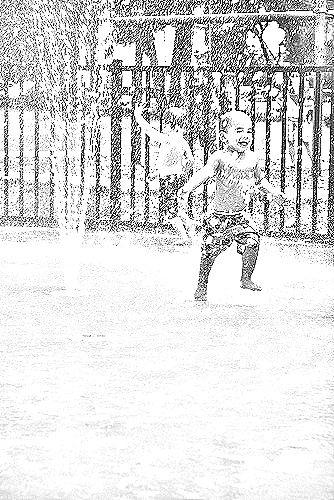
Portrait style: Sketch Portrait